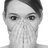
Emotion: surprise